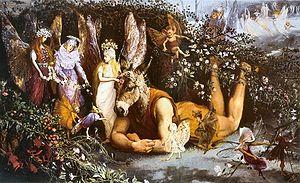
oeuvre de l'artiste John Anster Fitzgerald
La Folie de Titania est une huile sur toile, réalisée en 1897, par l'artiste toulousain Paul Gervais qui exposa au Salon, à partir de 1880. Elle est conservée et exposée au Musée des Augustins de Toulouse. C'est une œuvre de grand format, aux tons apaisants et enchanteurs, et dont le sujet peut surprendre, au premier abord, si la référence au Songe d'une nuit d'été de William Shakespeare n'est pas connue.